Johnnie Parsons

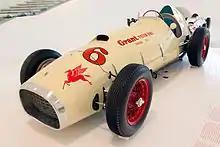
Parsons intended to drive this Ferrari 375 Indianapolis in the 1952 Indianapolis 500 - he later elected to race the Kurtis Kraft in which he had driven the 1949 and 1950 events

The AAA/USAC-sanctioned Indianapolis 500 was included in the FIA World Drivers' Championship from 1950 through 1960. Drivers competing at Indianapolis during those years were credited with World Drivers' Championship points and participation in addition to those which they received towards the AAA/USAC National Championship.